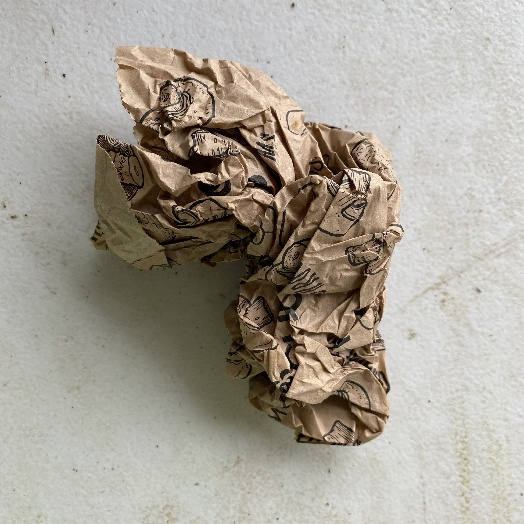
Label: Paper